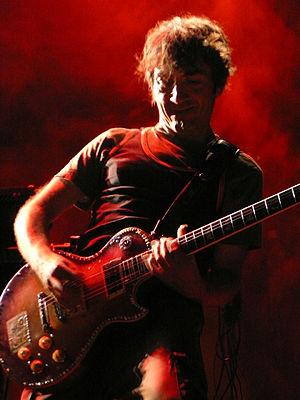
Daniel Jamet est un guitariste né en 1960 à Chinon, en Touraine. Il a été, entre autres, le guitariste de la Mano Negra, Taladrooo en Club Don Juan Allende, Pause et Desert Rebel et joue actuellement avec Moon et Lars Sonic au sein de La Poison, trio de rock électro-chimique.
Mano Negra est un groupe de rock alternatif français, originaire de Sèvres. Actif entre 1987 et 1994, il est formé autour de son meneur Manu Chao. Le nom du groupe s'inspire du terme La Mano Negra, qui signifie « La Main noire » en espagnol, expression désignant le travail illégal ou « travail au noir ». Le groupe compte au total quatre albums studio, Patchanka, Puta's Fever, King of Bongo, et Casa Babylon.